Stirling Moss

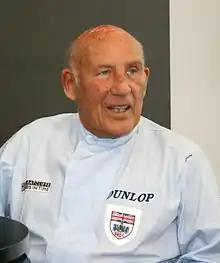
Moss in 2011

During his driving career, Moss was one of the most recognised celebrities in Britain, leading to many media appearances. In March 1958, Moss was a guest challenger on the TV panel show "What's My Line?" (episode with Anita Ekberg). In 1959 he was the subject of the TV programme "This Is Your Life". On 12 June the following year he was interviewed by John Freeman on "Face to Face"; Freeman later said that he had thought before the interview that Moss was a playboy, but in their meeting he showed "cold, precise, clinical judgement ... a man who could live so close to the edge of death and danger, and trust entirely to his own judgement. This appealed to me". Moss also appeared as himself in the 1964 film "The Beauty Jungle" and was one of several celebrities with cameo appearances in the 1967 version of the James Bond film "Casino Royale". He played Evelyn Tremble's (Peter Sellers) driver.